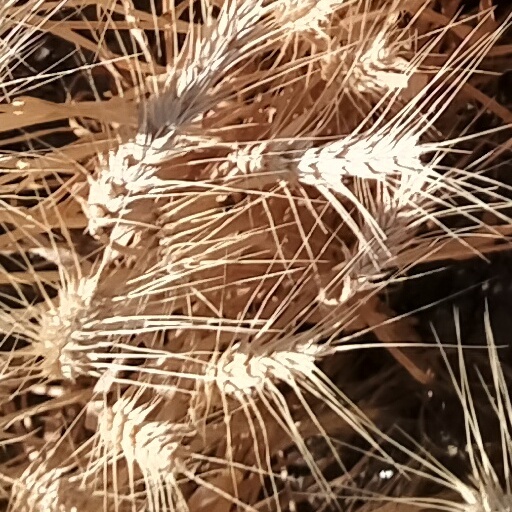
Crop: wheat